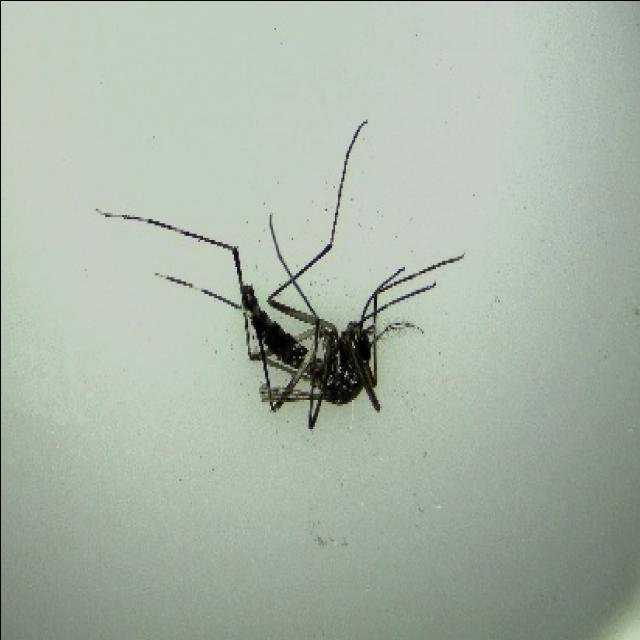
Species: aedes_albopictus